Stars in fiction

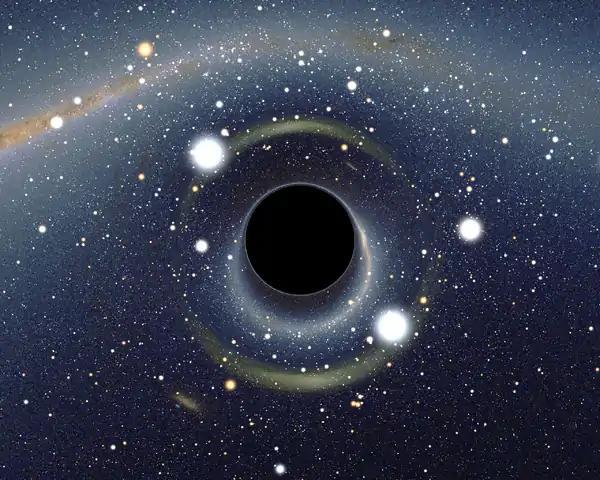
Simulated view of a black hole in front of the Large Magellanic Cloud, with gravitational lensing visible

A dying star with mass sufficiently greater than needed to produce a neutron star becomes an even more dense object: a black hole. These objects are defined by having gravity so strong that nothing—including light—can escape from them. The principal mechanism of black hole formation is the gravitational collapse of a massive star, but this is not the only theoretically possible mechanism. Black holes that form as a result of other processes need not be stellar-mass, but can range from microscopic to supermassive. One role black holes play in fiction is as hazards to spacefarers—in modern science fiction, largely to the exclusion of regular stars serving that function. Another common motif is the use of black holes to traverse vast distances through space quickly, often by serving as the entrance to a wormhole; examples include Joe Haldeman's 1974 fix-up novel "The Forever War" and Joan D. Vinge's 1980 novel "The Snow Queen". More exotically, the point of emergence is occasionally portrayed as another point in time—thus enabling time travel—or even an entirely different universe.